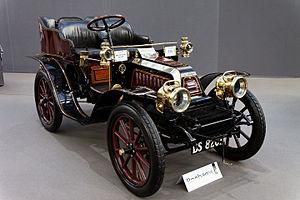
Brasier, précédemment connue sous le nom de Richard-Brasier, est une ancienne entreprise automobile française, fondée en 1902 par Georges Richard et Charles-Henri Brasier. Le siège social et les services commerciaux se situaient 23 avenue de la Grande-Armée, à Paris 16ᵉ arrondissement, et l'usine 2 rue de Galilée, à Ivry-Port.